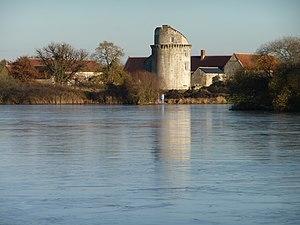
Étangs et ancien château des Étangs à Bossée
L’ancien château des Étangs est un château situé à Bossée, dans le département français d'Indre-et-Loire.
Bossée est une commune française du département d'Indre-et-Loire, en région Centre-